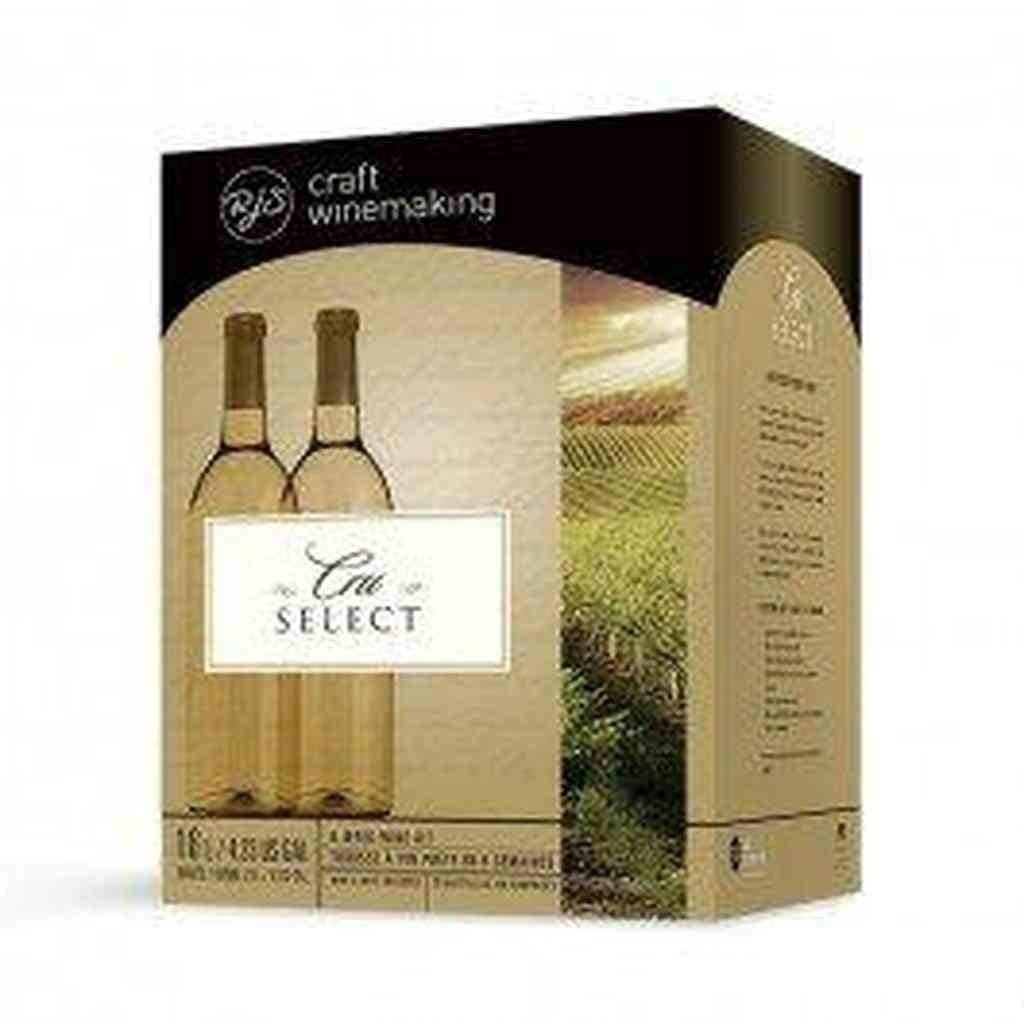
Item Name: Wine Ingredient Kit - CRU SELECT Australian Style Shiraz
Bullet Point 1: Made in USA
Bullet Point 2: Makes 6 gallons
Bullet Point 3: All the ingredients to make great wine
Bullet Point 4: Oak: Heavy, Body: Medium, Sweetness: Dry
Product Description: CRU SELECT, Australian Style Shiraz, Deep and dark in color with a rich bouquet of fruit and a hint of cassis, this is the Shiraz that put Australian wines on the map. It will age into a velvety wine of pure elegance. Wine Ingredient Kit
Value: 1.0
Unit: Count

Price: 119.5